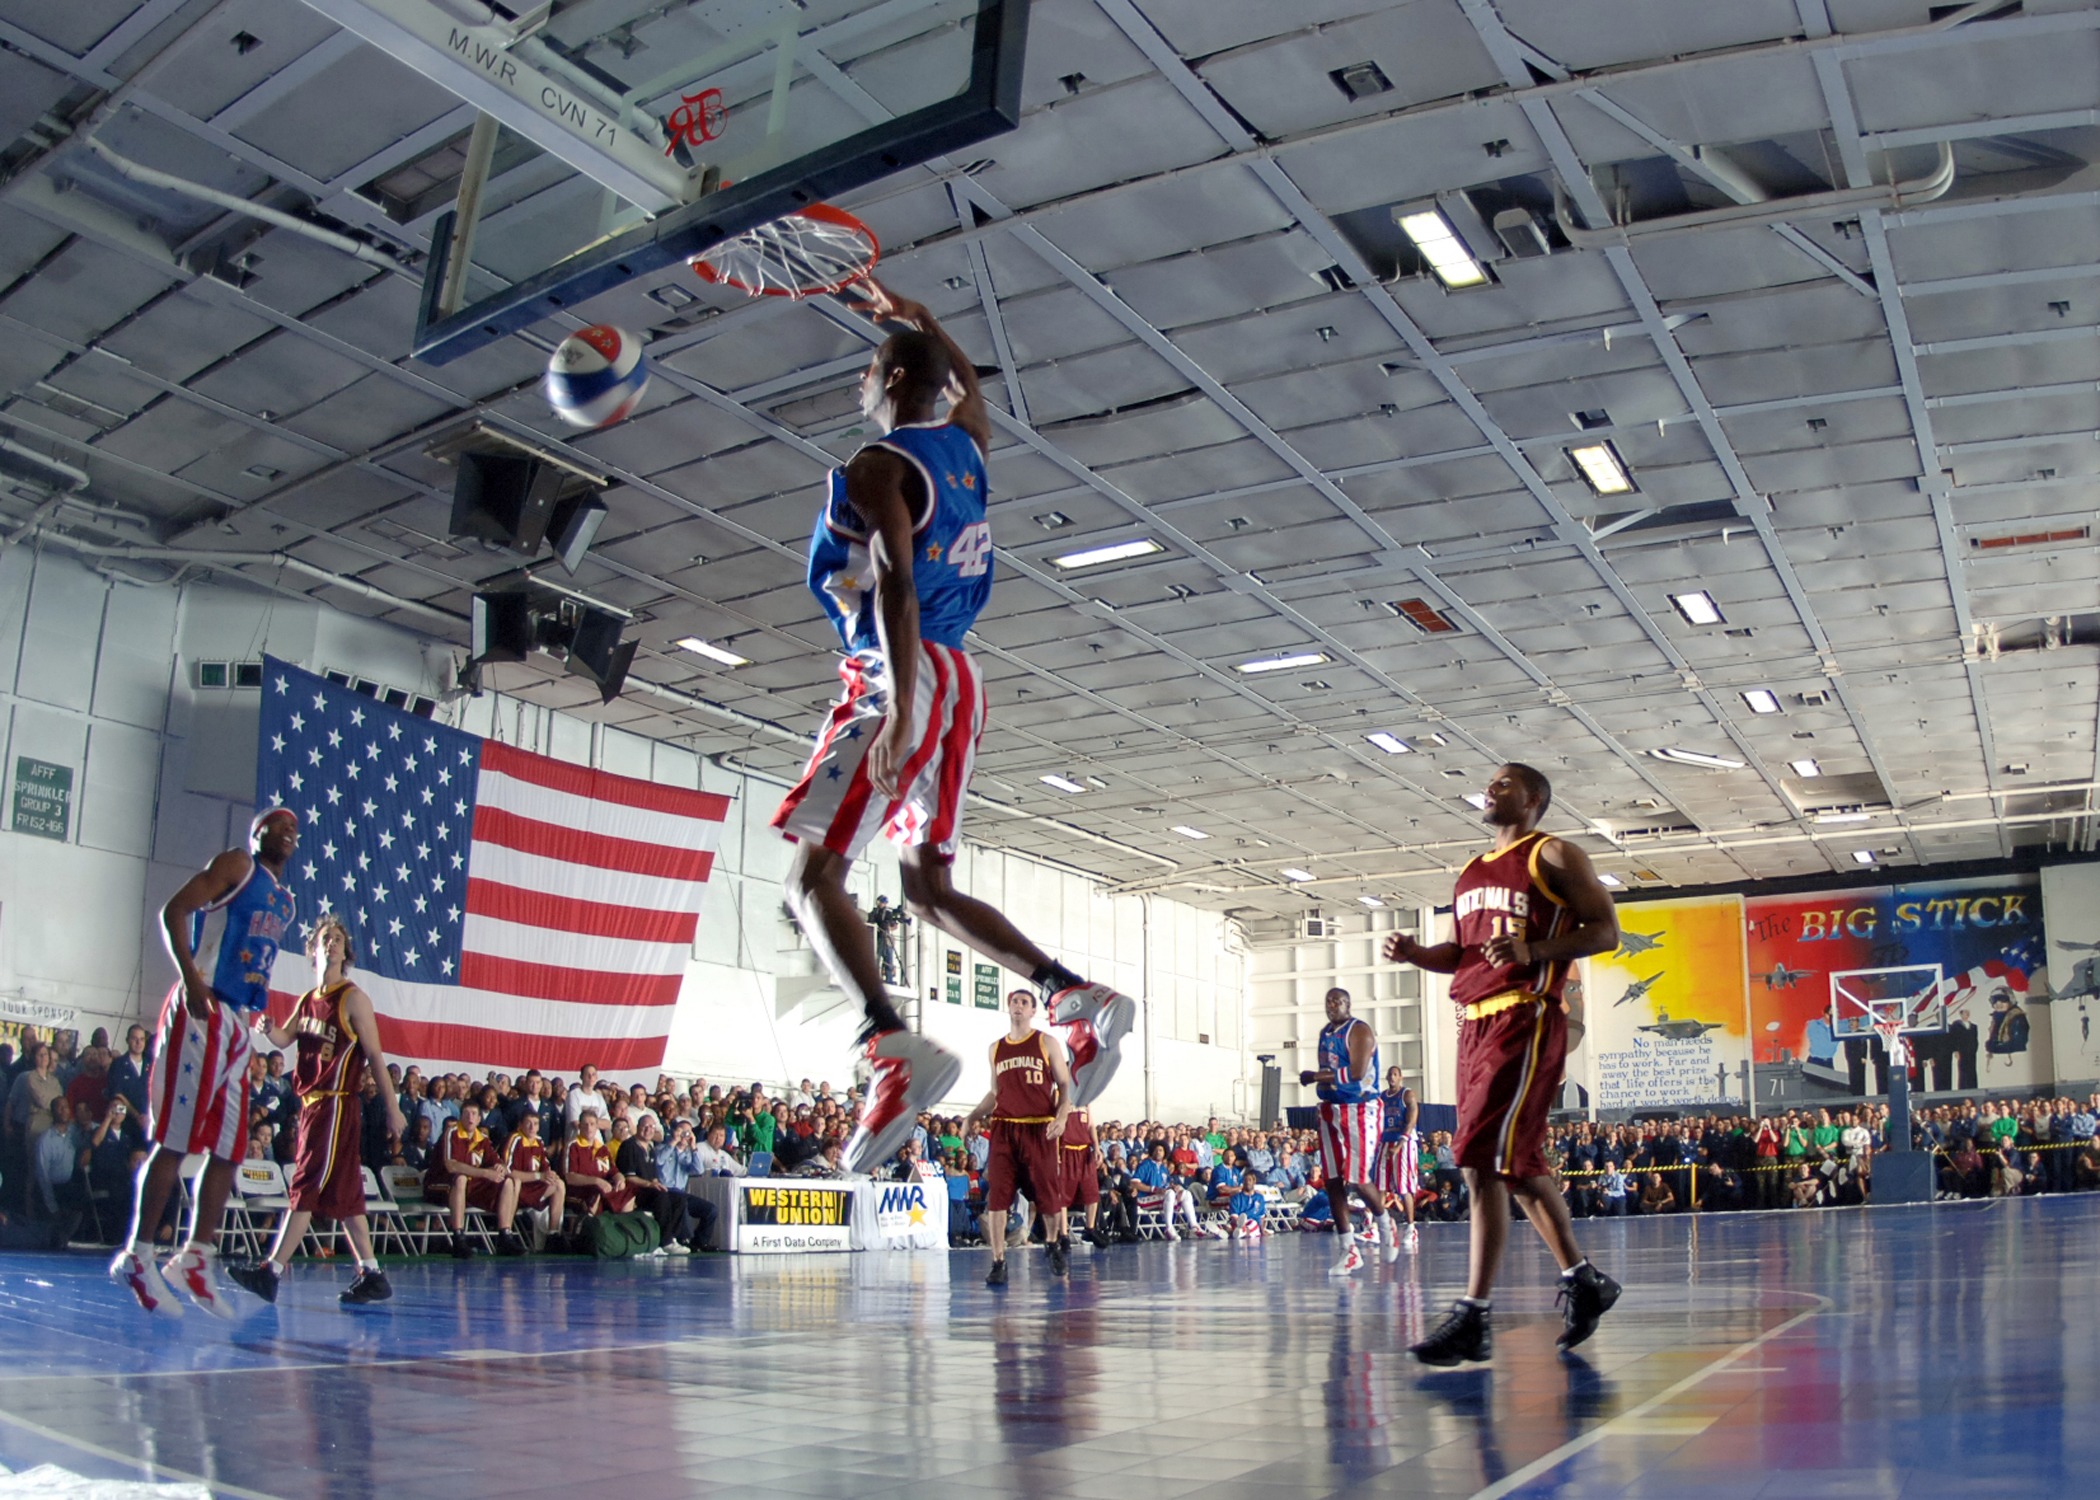
structure, basketball, soccer, arena, sports, court, famous, players, spectators, fans, celebrities, known, sport venue, basketball moves, harlem globetrotters